Fanzhen

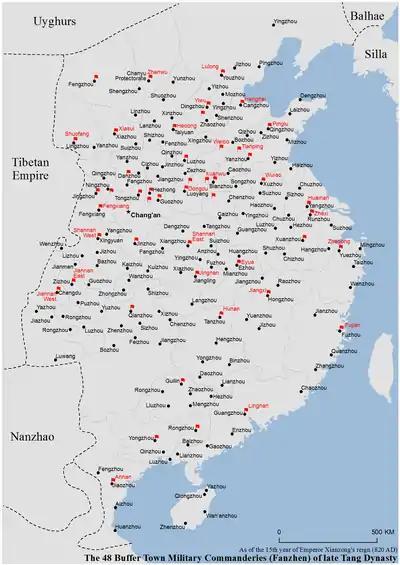
The 48 "fanzhen" (Military Districts under Buffer Towns) of late Tang dynasty, as of the 15th year of Emperor Xianzong's reign (820 CE).

Fanzhen, also called fangzhen, was a system of decentralized governance in Medieval China that involved strategic military districts and commanderies along the empire's borderland areas administered through highly autonomous regional governors known as "jiedushi" during the Tang dynasty (618–907 CE). Primarily designed to be buffer regions shielding the politically and economically vital heartlands, these districts came under the control of increasingly influential provincial military commissioners, who became ambitious warlords, rebels and even usurpers during the late Tang period. The phenomenon of "fanzhen" domination has been termed "fanzhen geju" (lit. "secessionist occupation of barrier towns") by historians.